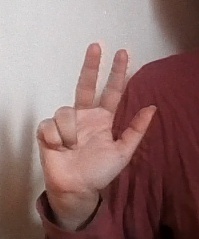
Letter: al